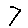
Label: 7